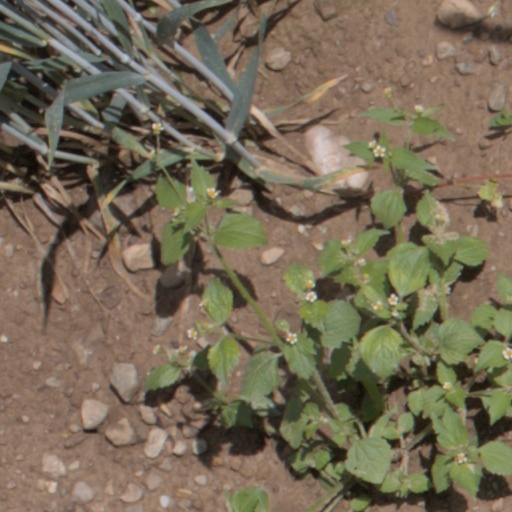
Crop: wheat